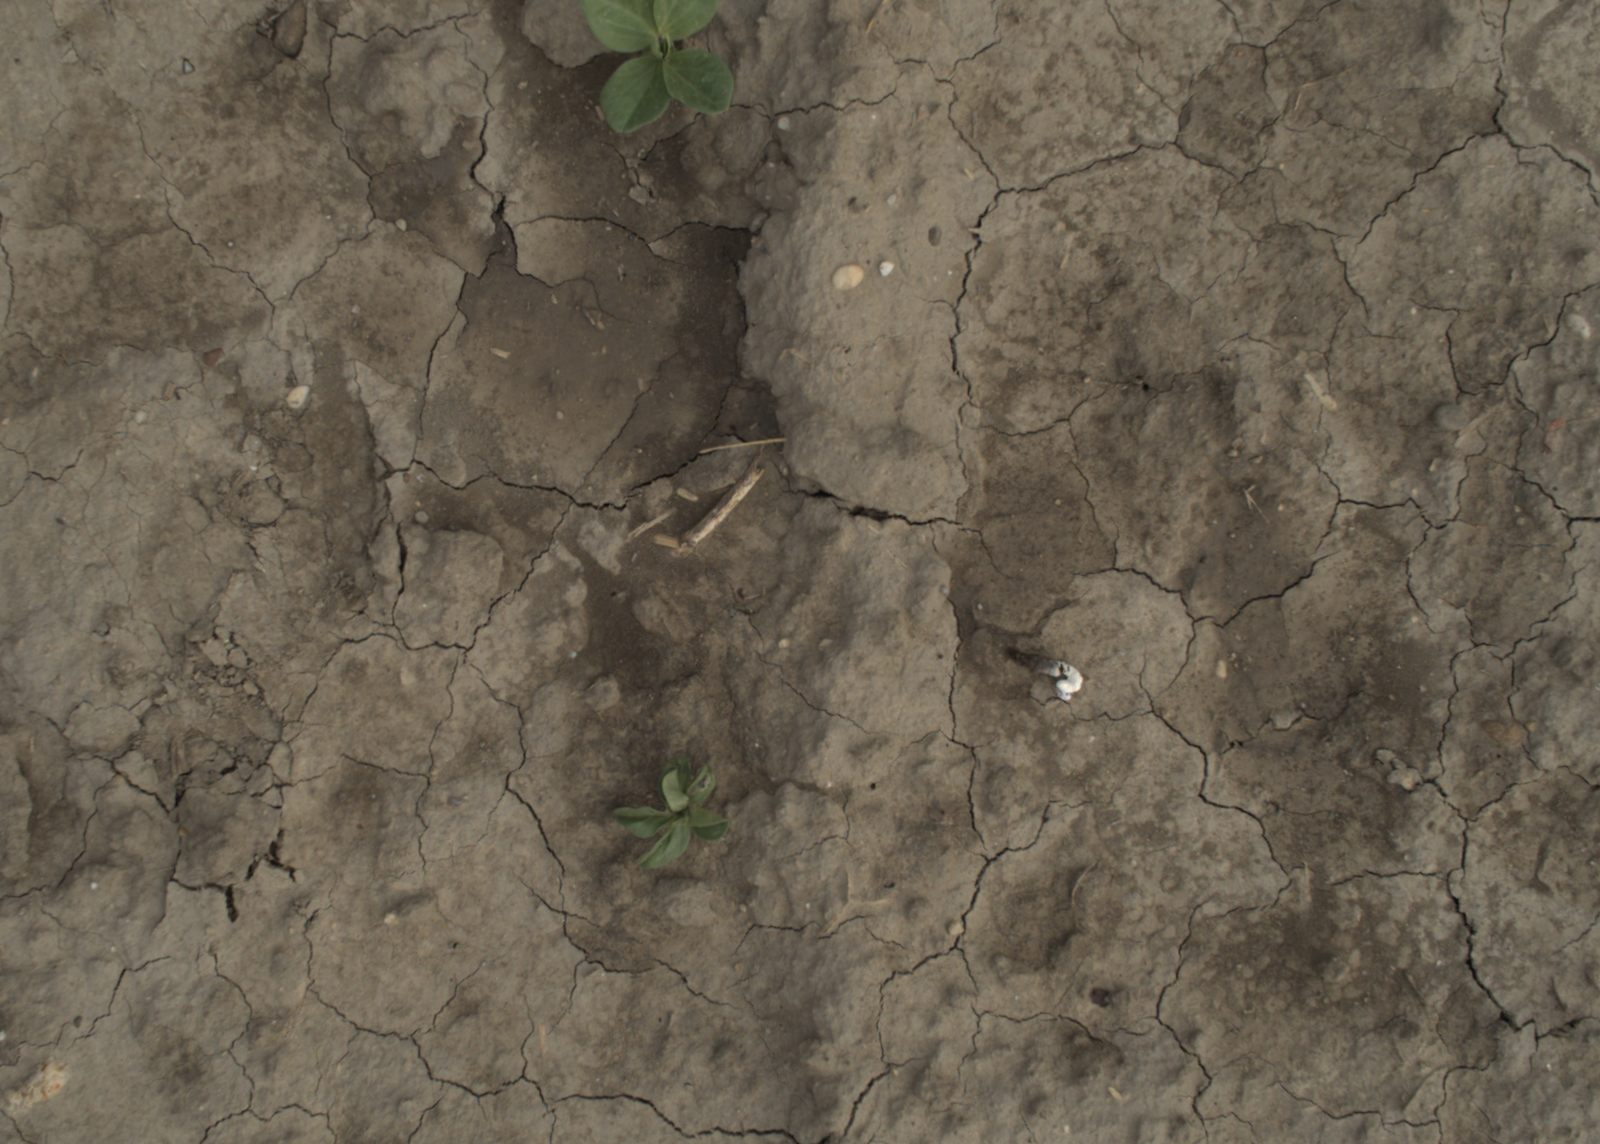
Capture date: 21.09.2021 10:48:39
Weather: mixed
Wind: light
Seeding date: 02.09.2021
Plant canopy height (mm): 962